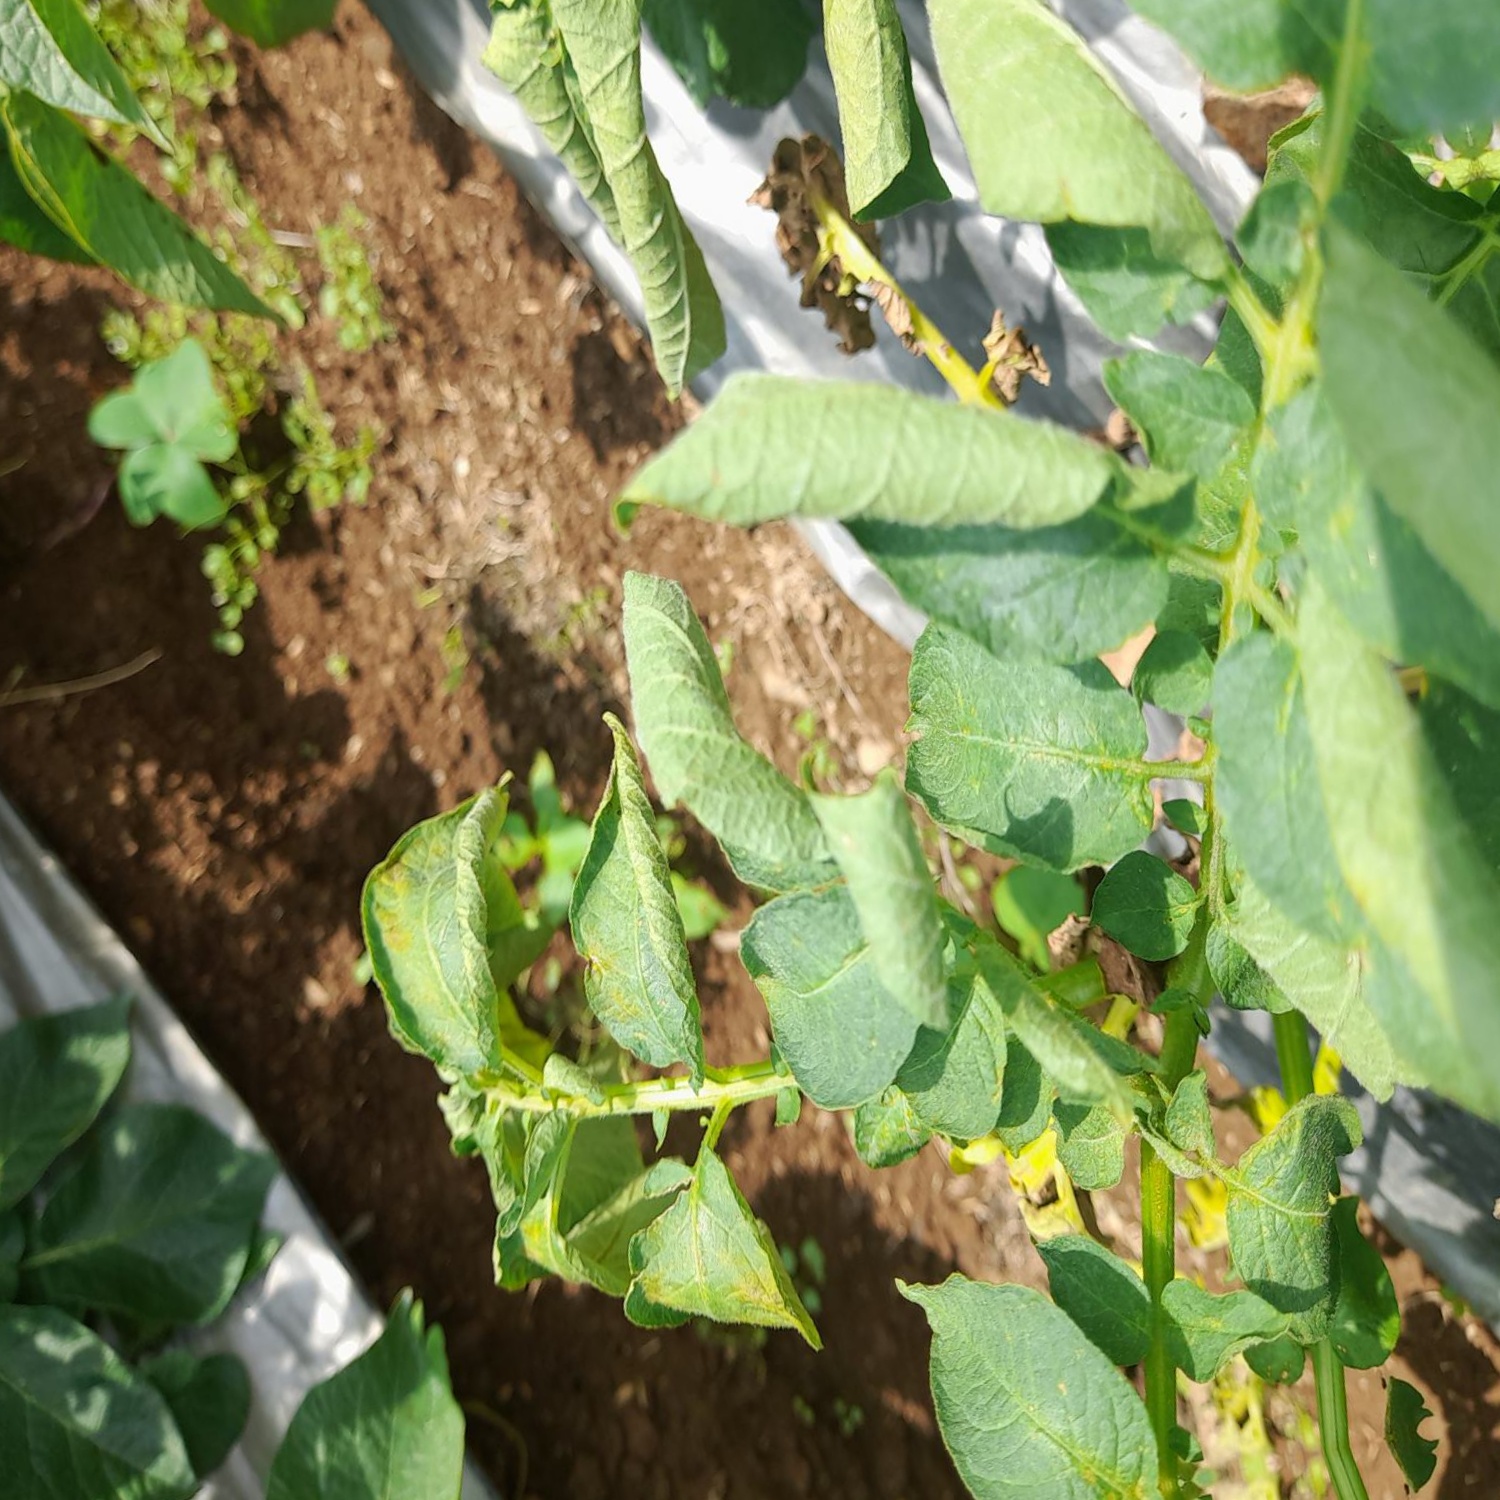
Etiqueta: Pudricion_Parda